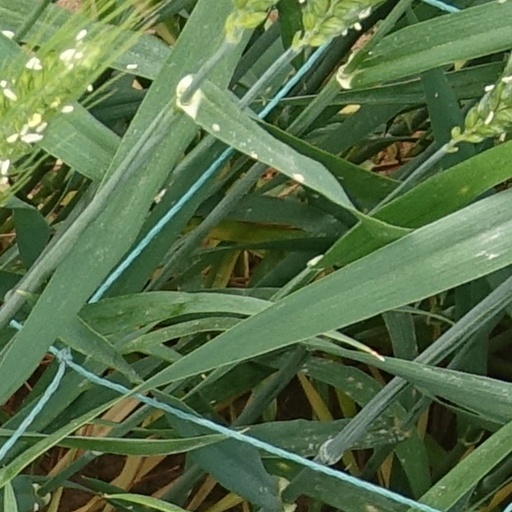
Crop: wheat